George Spaeth

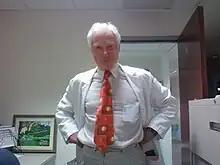
George L. Spaeth, MD

Dr. George Spaeth (born March 3, 1932, Philadelphia, Pennsylvania) is an American ophthalmologist specializing in glaucoma at Wills Eye Institute. Spaeth is also affiliated with Thomas Jefferson University Hospital, Graduate Hospital of the University of Pennsylvania, Chestnut Hill Hospital, Bryn Mawr Hospital, and Miner's Memorial Hospital.